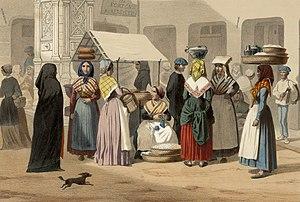
Titre calligraphié et illustré à l'encre sur feuille de calque Fait partie de deux albums réunis et publiés par F. Sinnett à Paris. Lith. de Becquet frères à Paris. Les planches du premier album ont été dessinées par Montaut et lithographiées par Bargue. Les planches du second album ont été dessinées et lithographiées par Charles Maurice. Le titre du premier album est lithographié. Le premier album est signalé dans la bibliographie pyrénéiste de Jacques Labarère comme étant très rare. Pièce jointe
Pau est une commune du sud-ouest de la France, préfecture du département des Pyrénées-Atlantiques en région Nouvelle-Aquitaine.